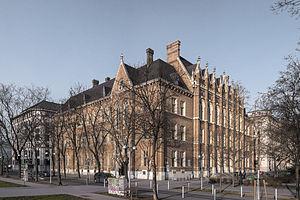
L’Akademisches Gymnasium de Vienne est le plus ancien gymnasium de Vienne. L'orientation scolaire est humaniste et plutôt libérale par rapport aux autres lycées traditionnels de la ville.